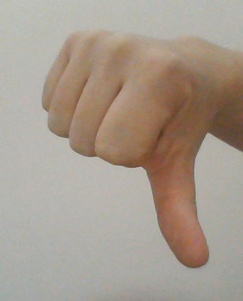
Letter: waw